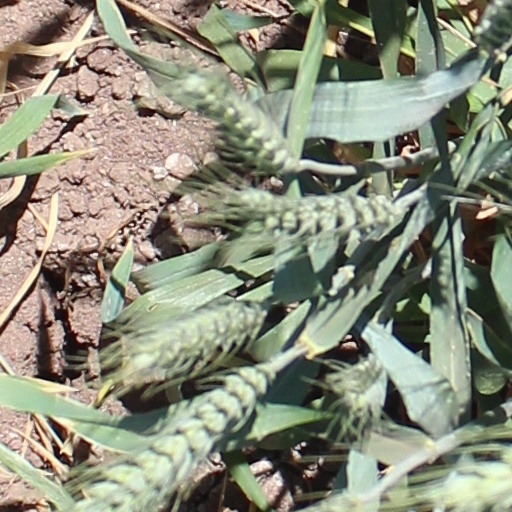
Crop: wheat